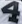
Number: 4